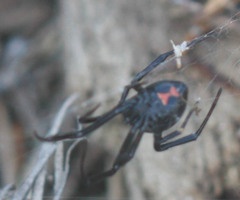
Species: Lactrodectus_hesperus